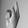
ASL letter: K